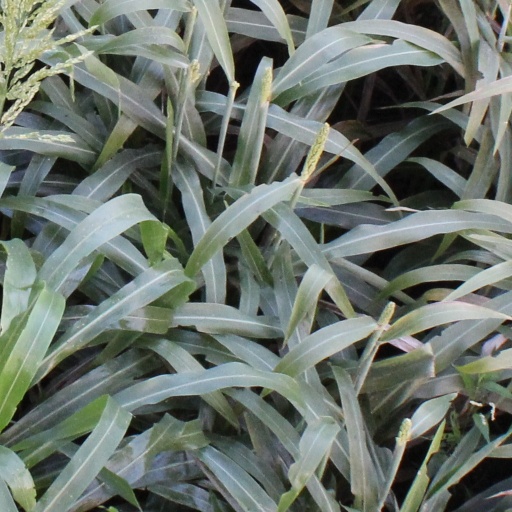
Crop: sorghum